The Resident (TV series)

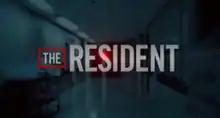

The Resident is an American medical drama television series that aired on Fox from January 21, 2018, to January 17, 2023. The series premiered on Fox as a mid-season replacement during the 2017–18 television season. The series focuses on the lives and duties of staff members at fictional Chastain Park Memorial Hospital in Atlanta, Georgia, with generally a critical eye into current issues of medical practice and tensions in the healthcare industry.